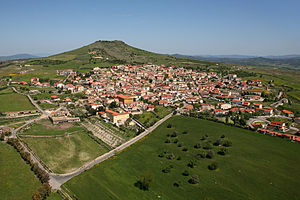
Genoni
Genoni er en by og en kommune i provinsen Sud Sardegna i regionen Sardinien i Italien. Byen ligger i 447 meters højde og har 832 indbyggere. Kommunen har et areal på 43,79 km² og grænser til kommunerne Albagiara, Assolo, Genuri, Gesturi, Gonnosnò, Laconi, Nuragus, Nureci, Setzu og Sini.